Natural methane on Mars

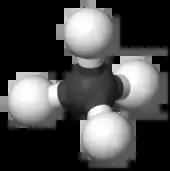
Model of a methane (CH) molecule

Natural methane on Mars refers to reports of detection of methane (CH) in Mars’ atmosphere. The potential presence of methane in the atmosphere of Mars may indicate the presence of microbial life or geological activity.